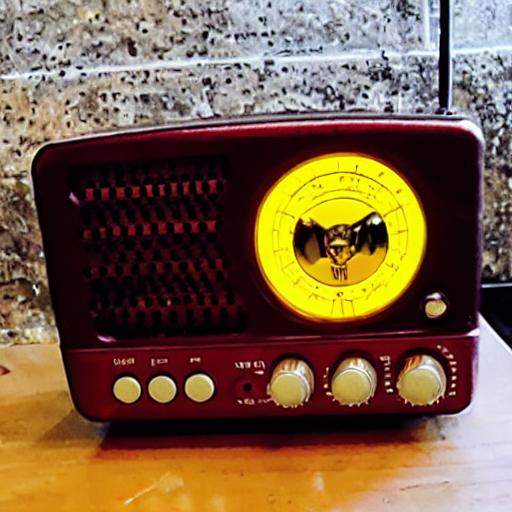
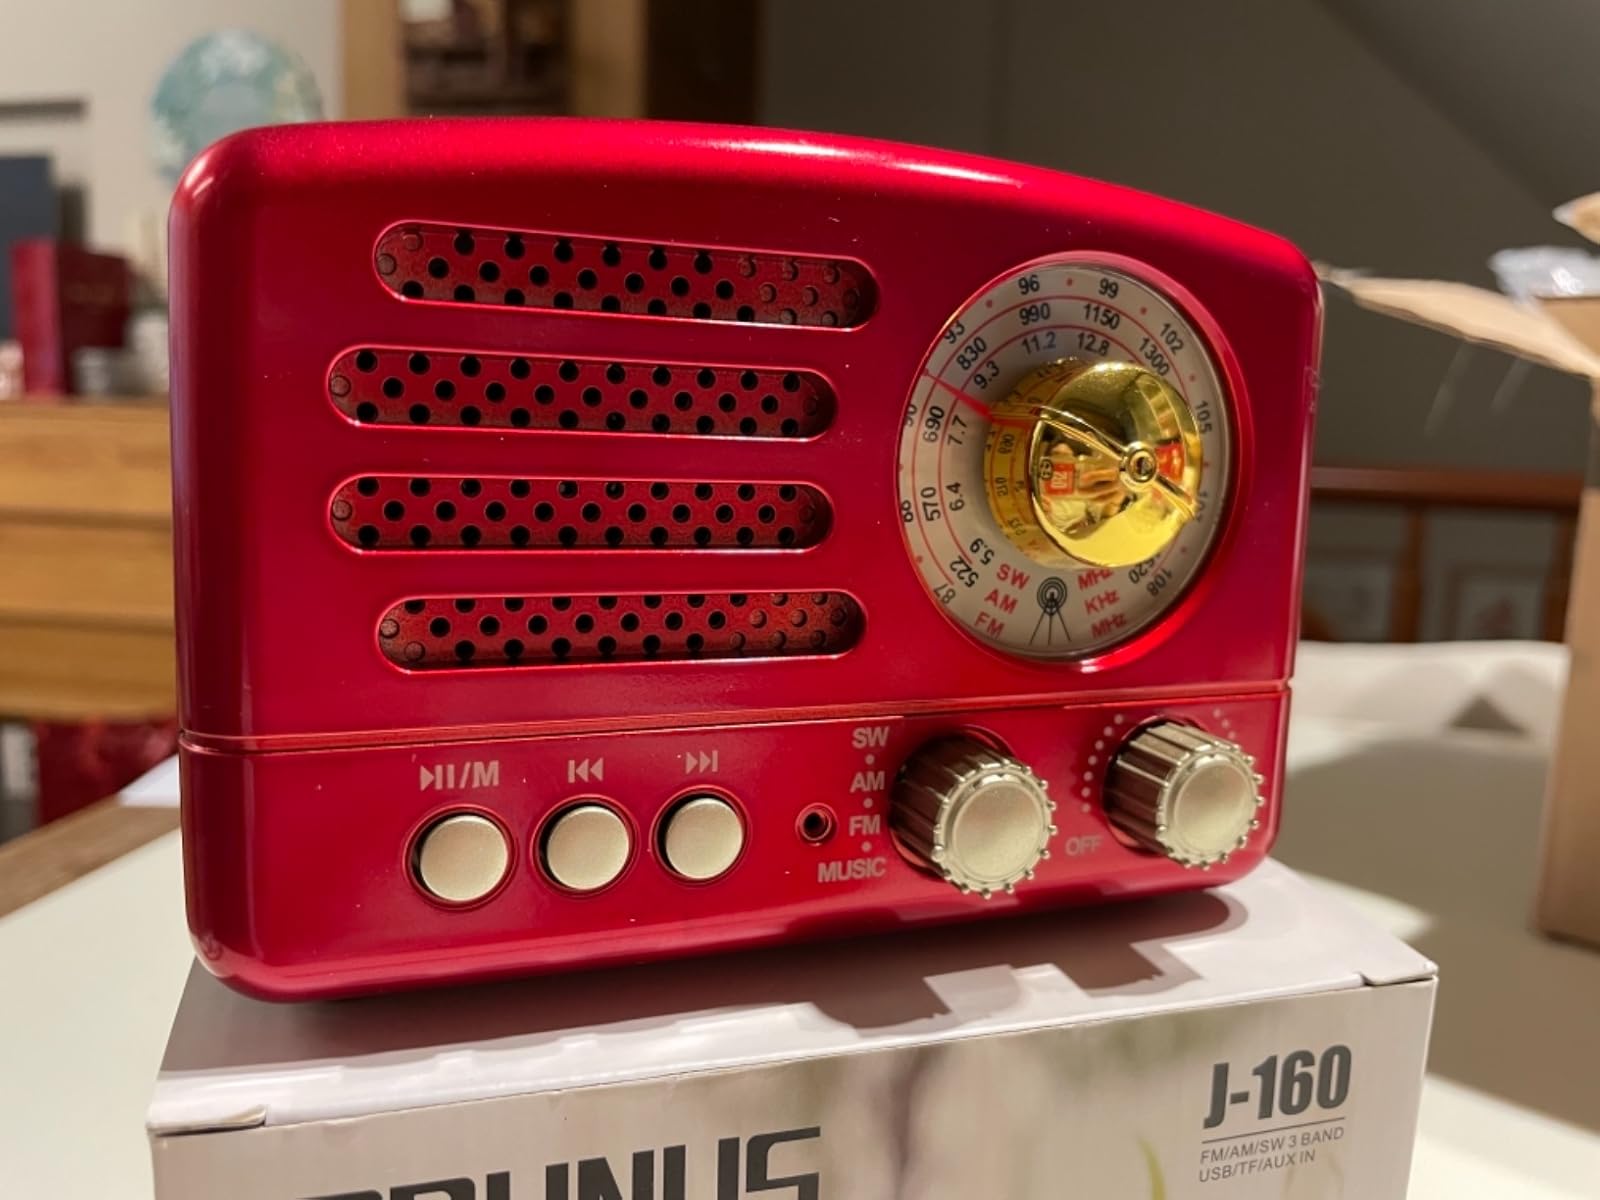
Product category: radio
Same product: no